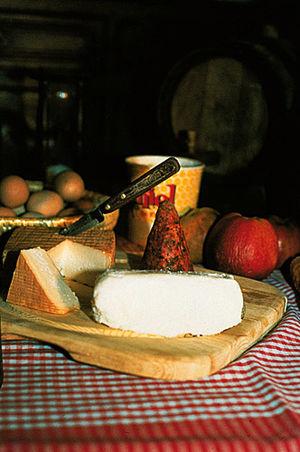
Le maroilles ou marolles, prononcé [maʁwal]/[maʁɔl], est une appellation d'origine désignant un fromage dont la production et la transformation s'effectuent dans la Thiérache française. Ce fromage au lait de vache doit son nom au bourg de Maroilles où existait une importante abbaye dans la communauté, qui achetait les fromages aux agriculteurs producteurs fermiers pour les revendre après affinage.
La Thiérache est une région naturelle qui regroupe des terroirs de France et de Belgique où l'on retrouve des traits paysagers et architecturaux similaires : présence du bocage, de l'herbage, terrains vallonnés, habitat dispersé, maisons traditionnelles construites en pierres ou en briques avec des insertions en pierre et munies d'une toiture en ardoise.